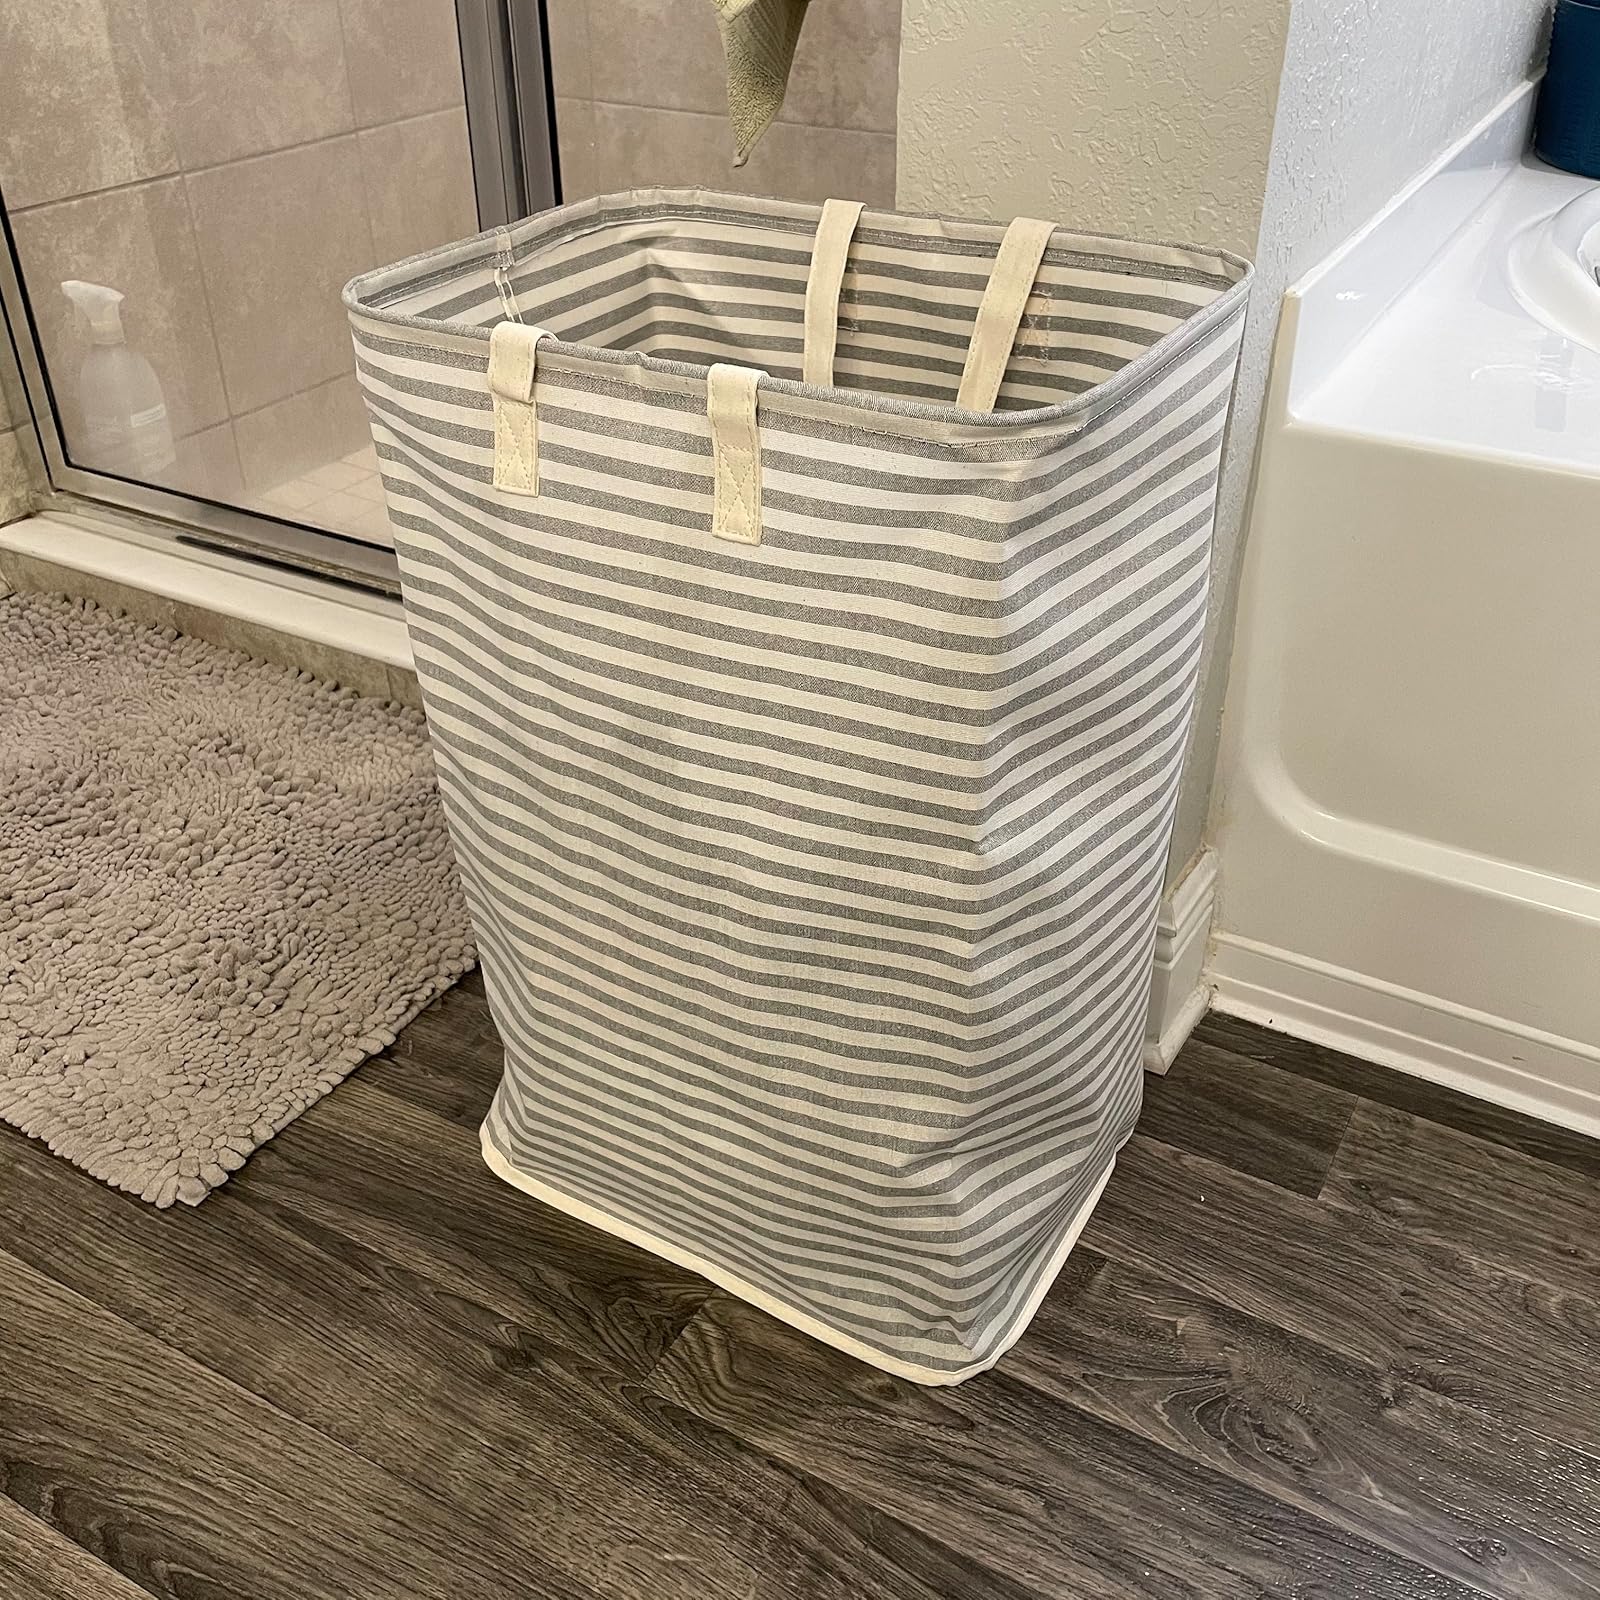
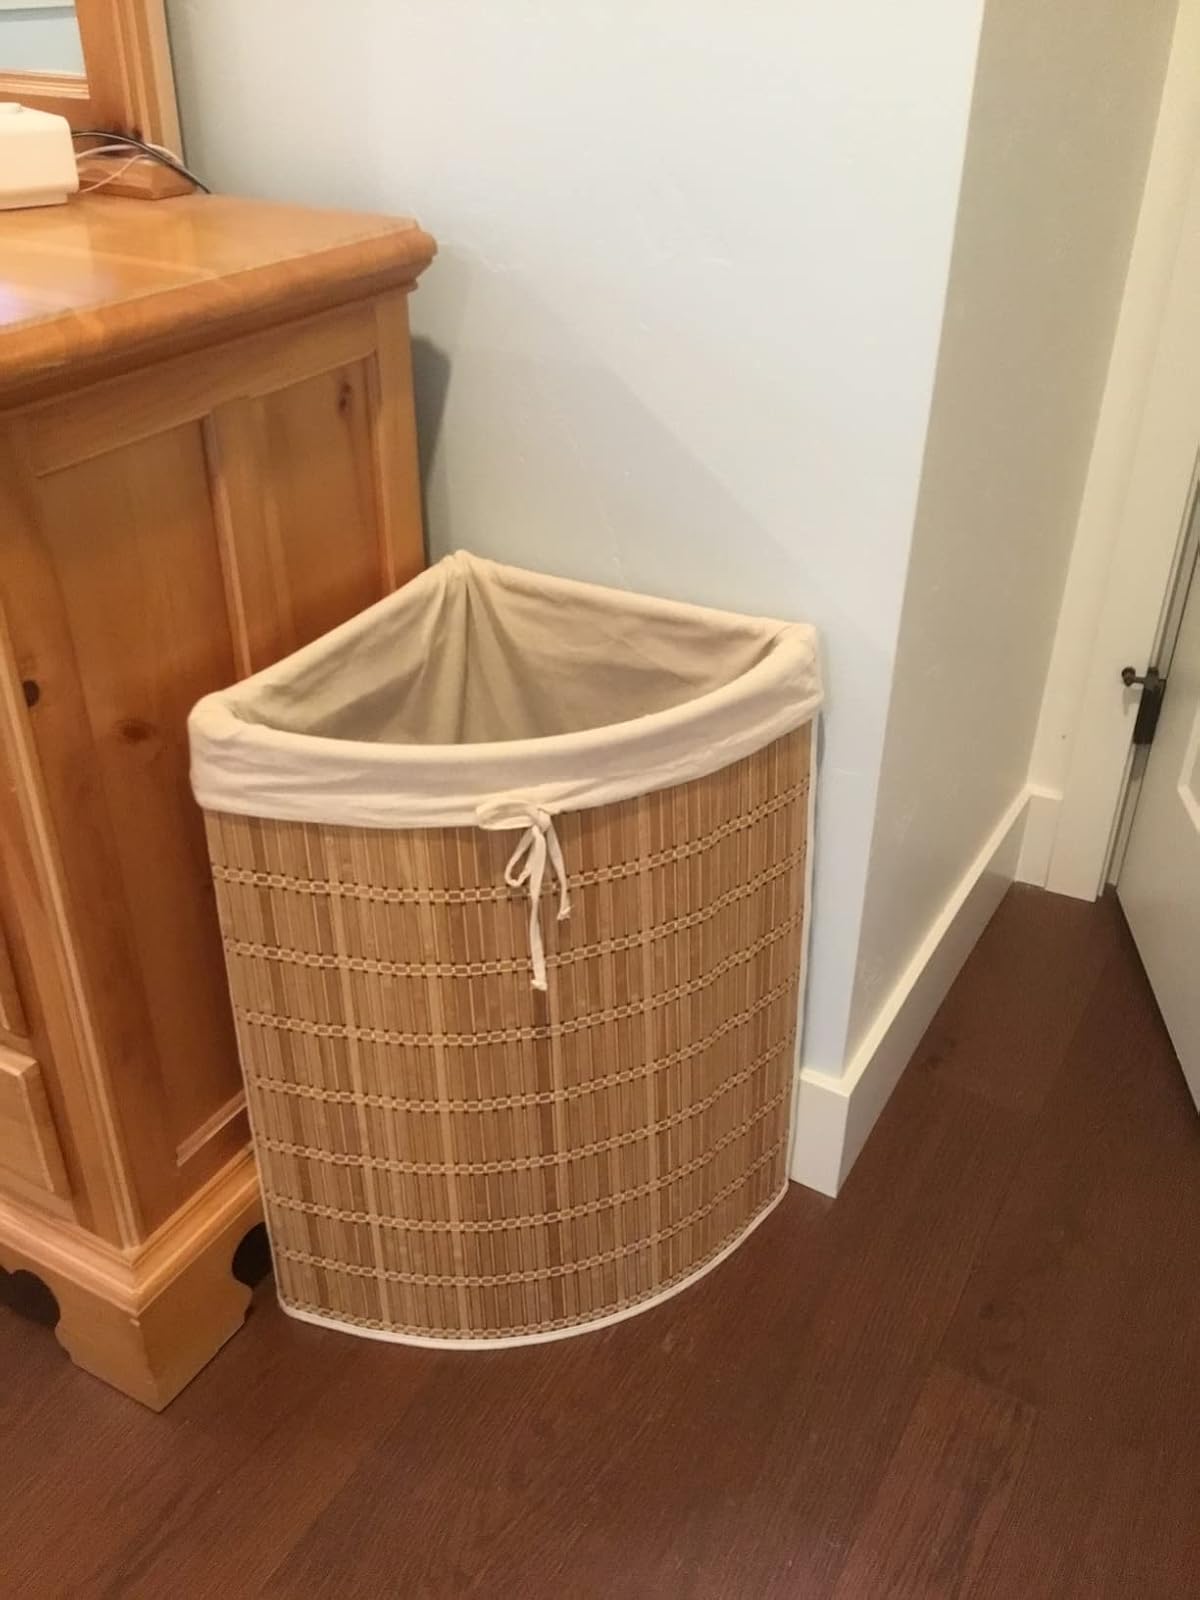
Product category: items_hamper
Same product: no